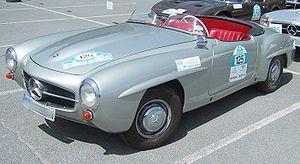
En juillet 1953, apparaissent les premières Mercedes de l’après-guerre : le type ponton. Succédant au type 170, elles seront construites jusqu’en 1959 ou 1962 selon les modèles.